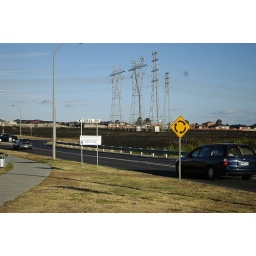
Closer view of the paddock burnt by the grass fire on February 8, 2009.Note the houses missing fences in the background of the photo.